Mercedes-Benz W120/W121

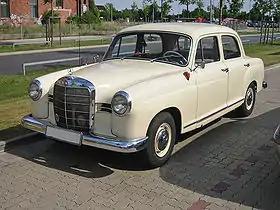
Mercedes-Benz 180b (W120)

The Mercedes-Benz W120 and Mercedes-Benz W121 are technically similar inline-four cylinder sedans of slightly different engine displacements made as two model series by Mercedes-Benz, the 180 and 190: